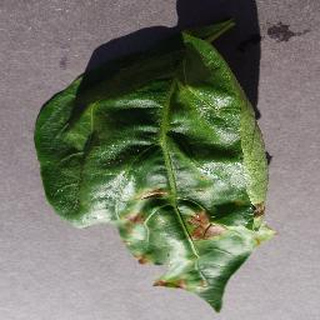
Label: bell_pepper_bacterial_spot